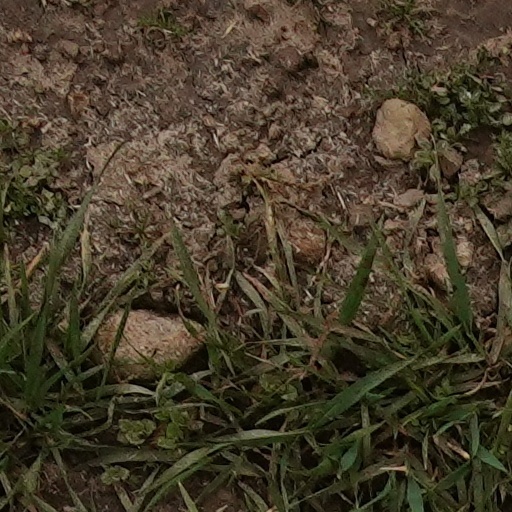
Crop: wheat